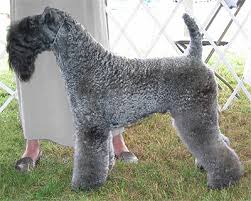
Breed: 229-n000087-Kerry_blue_terrier